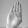
ASL letter: B